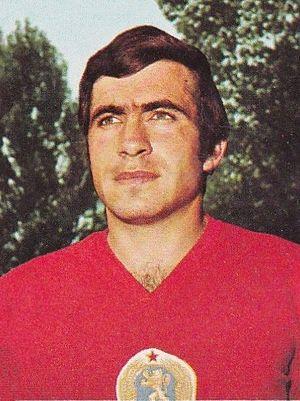
Ivan Georgiev Stoyanov, né le 20 janvier 1949 à Sofia en Bulgarie et mort le 10 décembre 2017, est un joueur de football international bulgare, qui évoluait au poste de milieu de terrain.